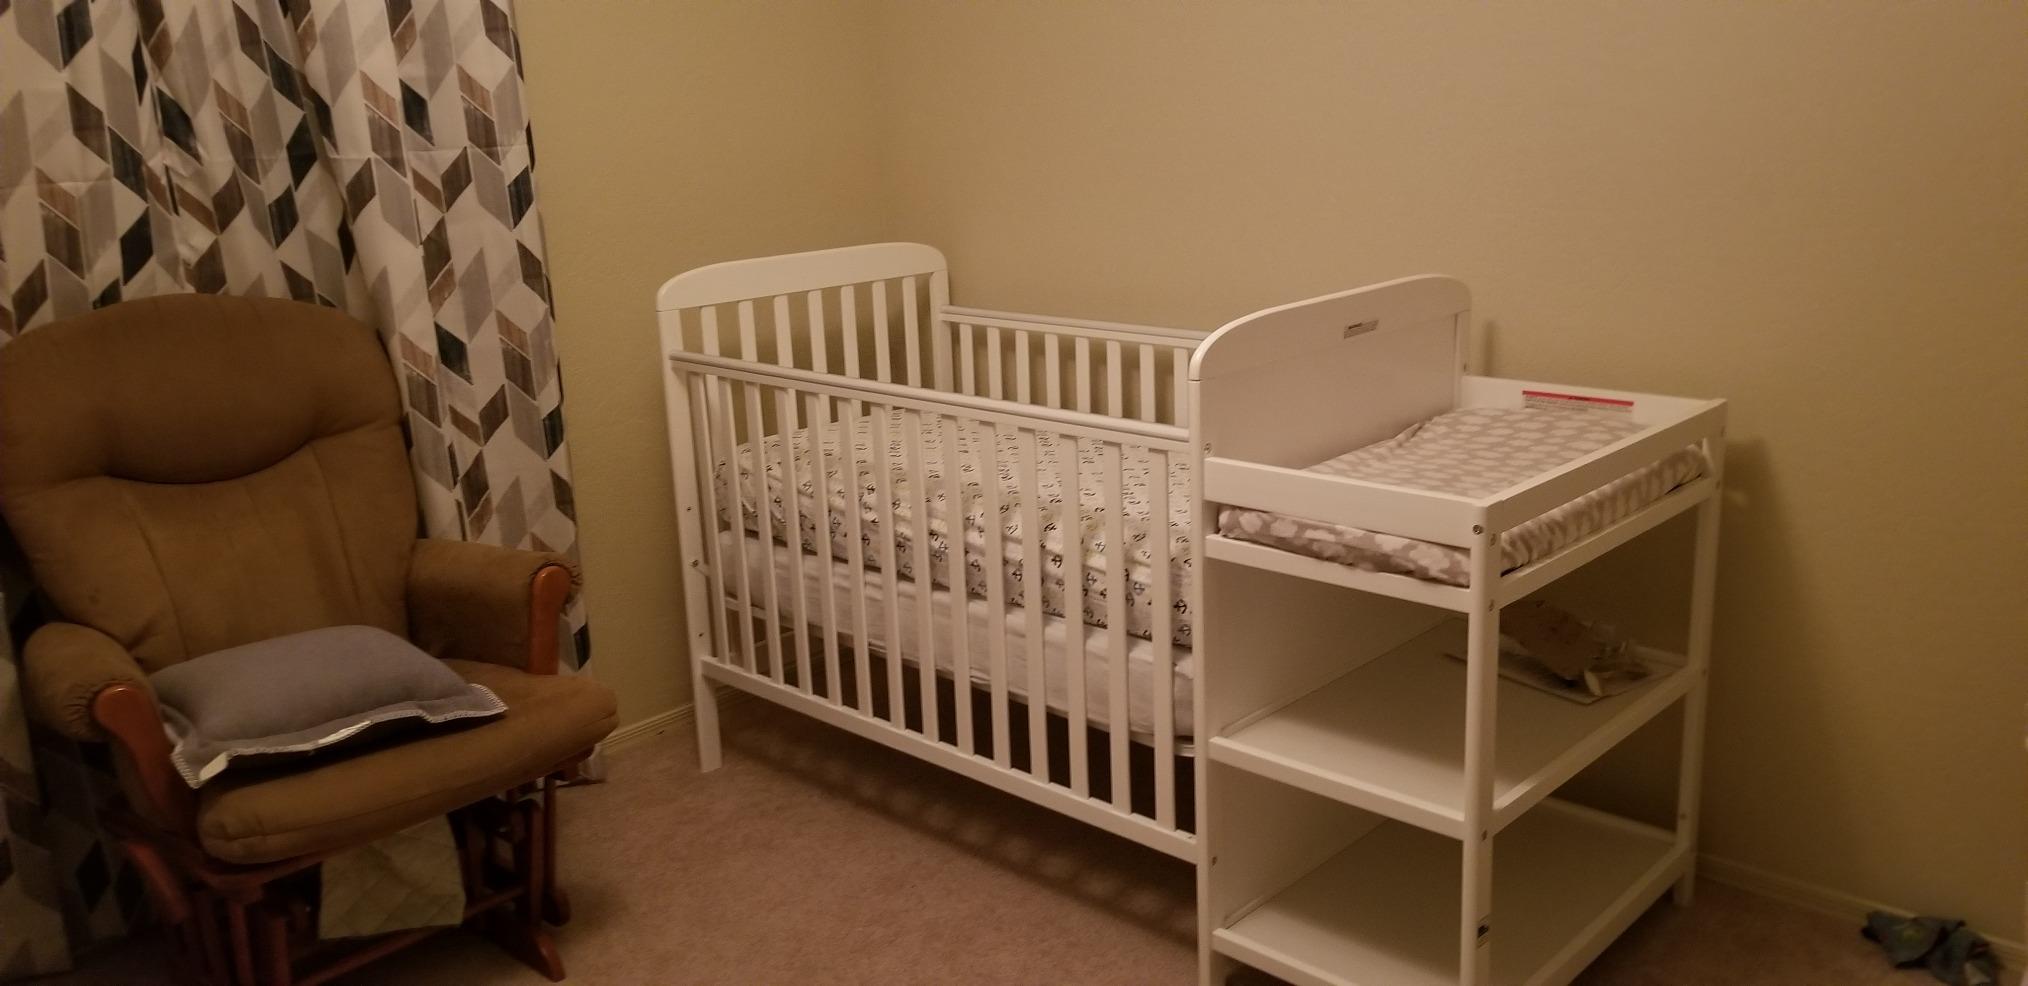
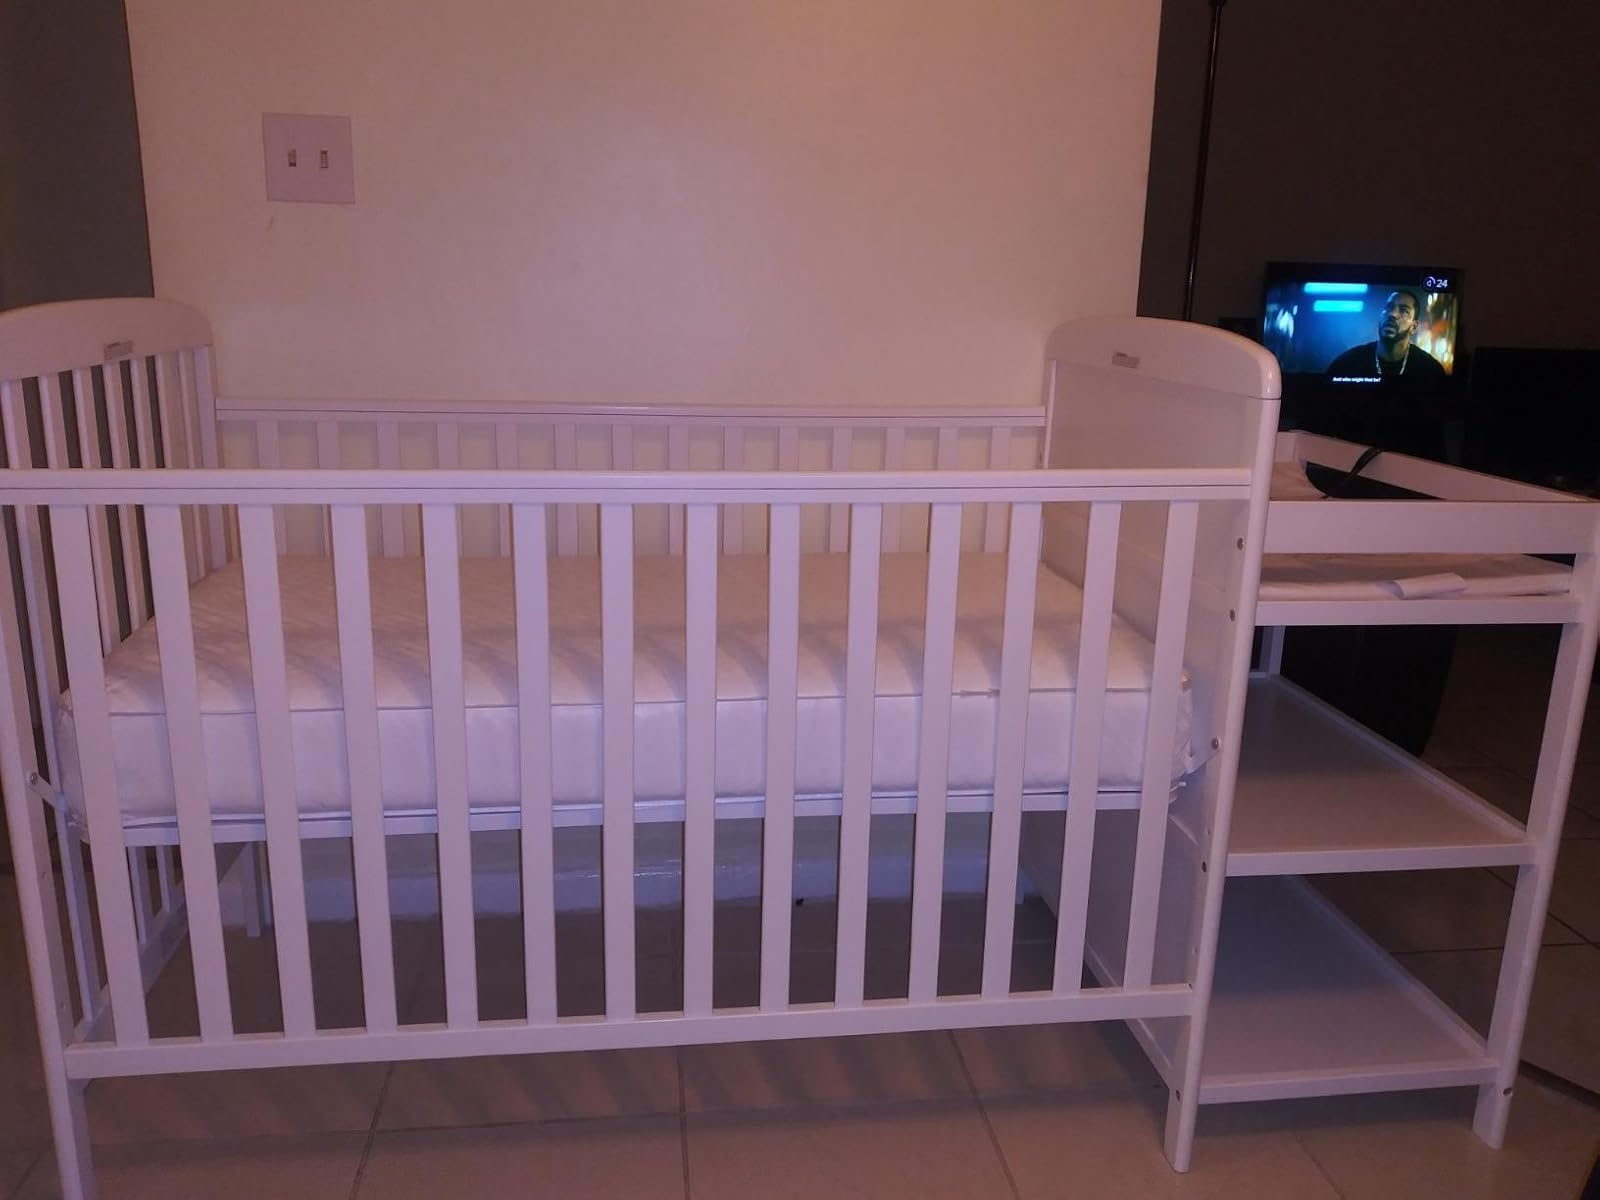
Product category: products_crib
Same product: yes